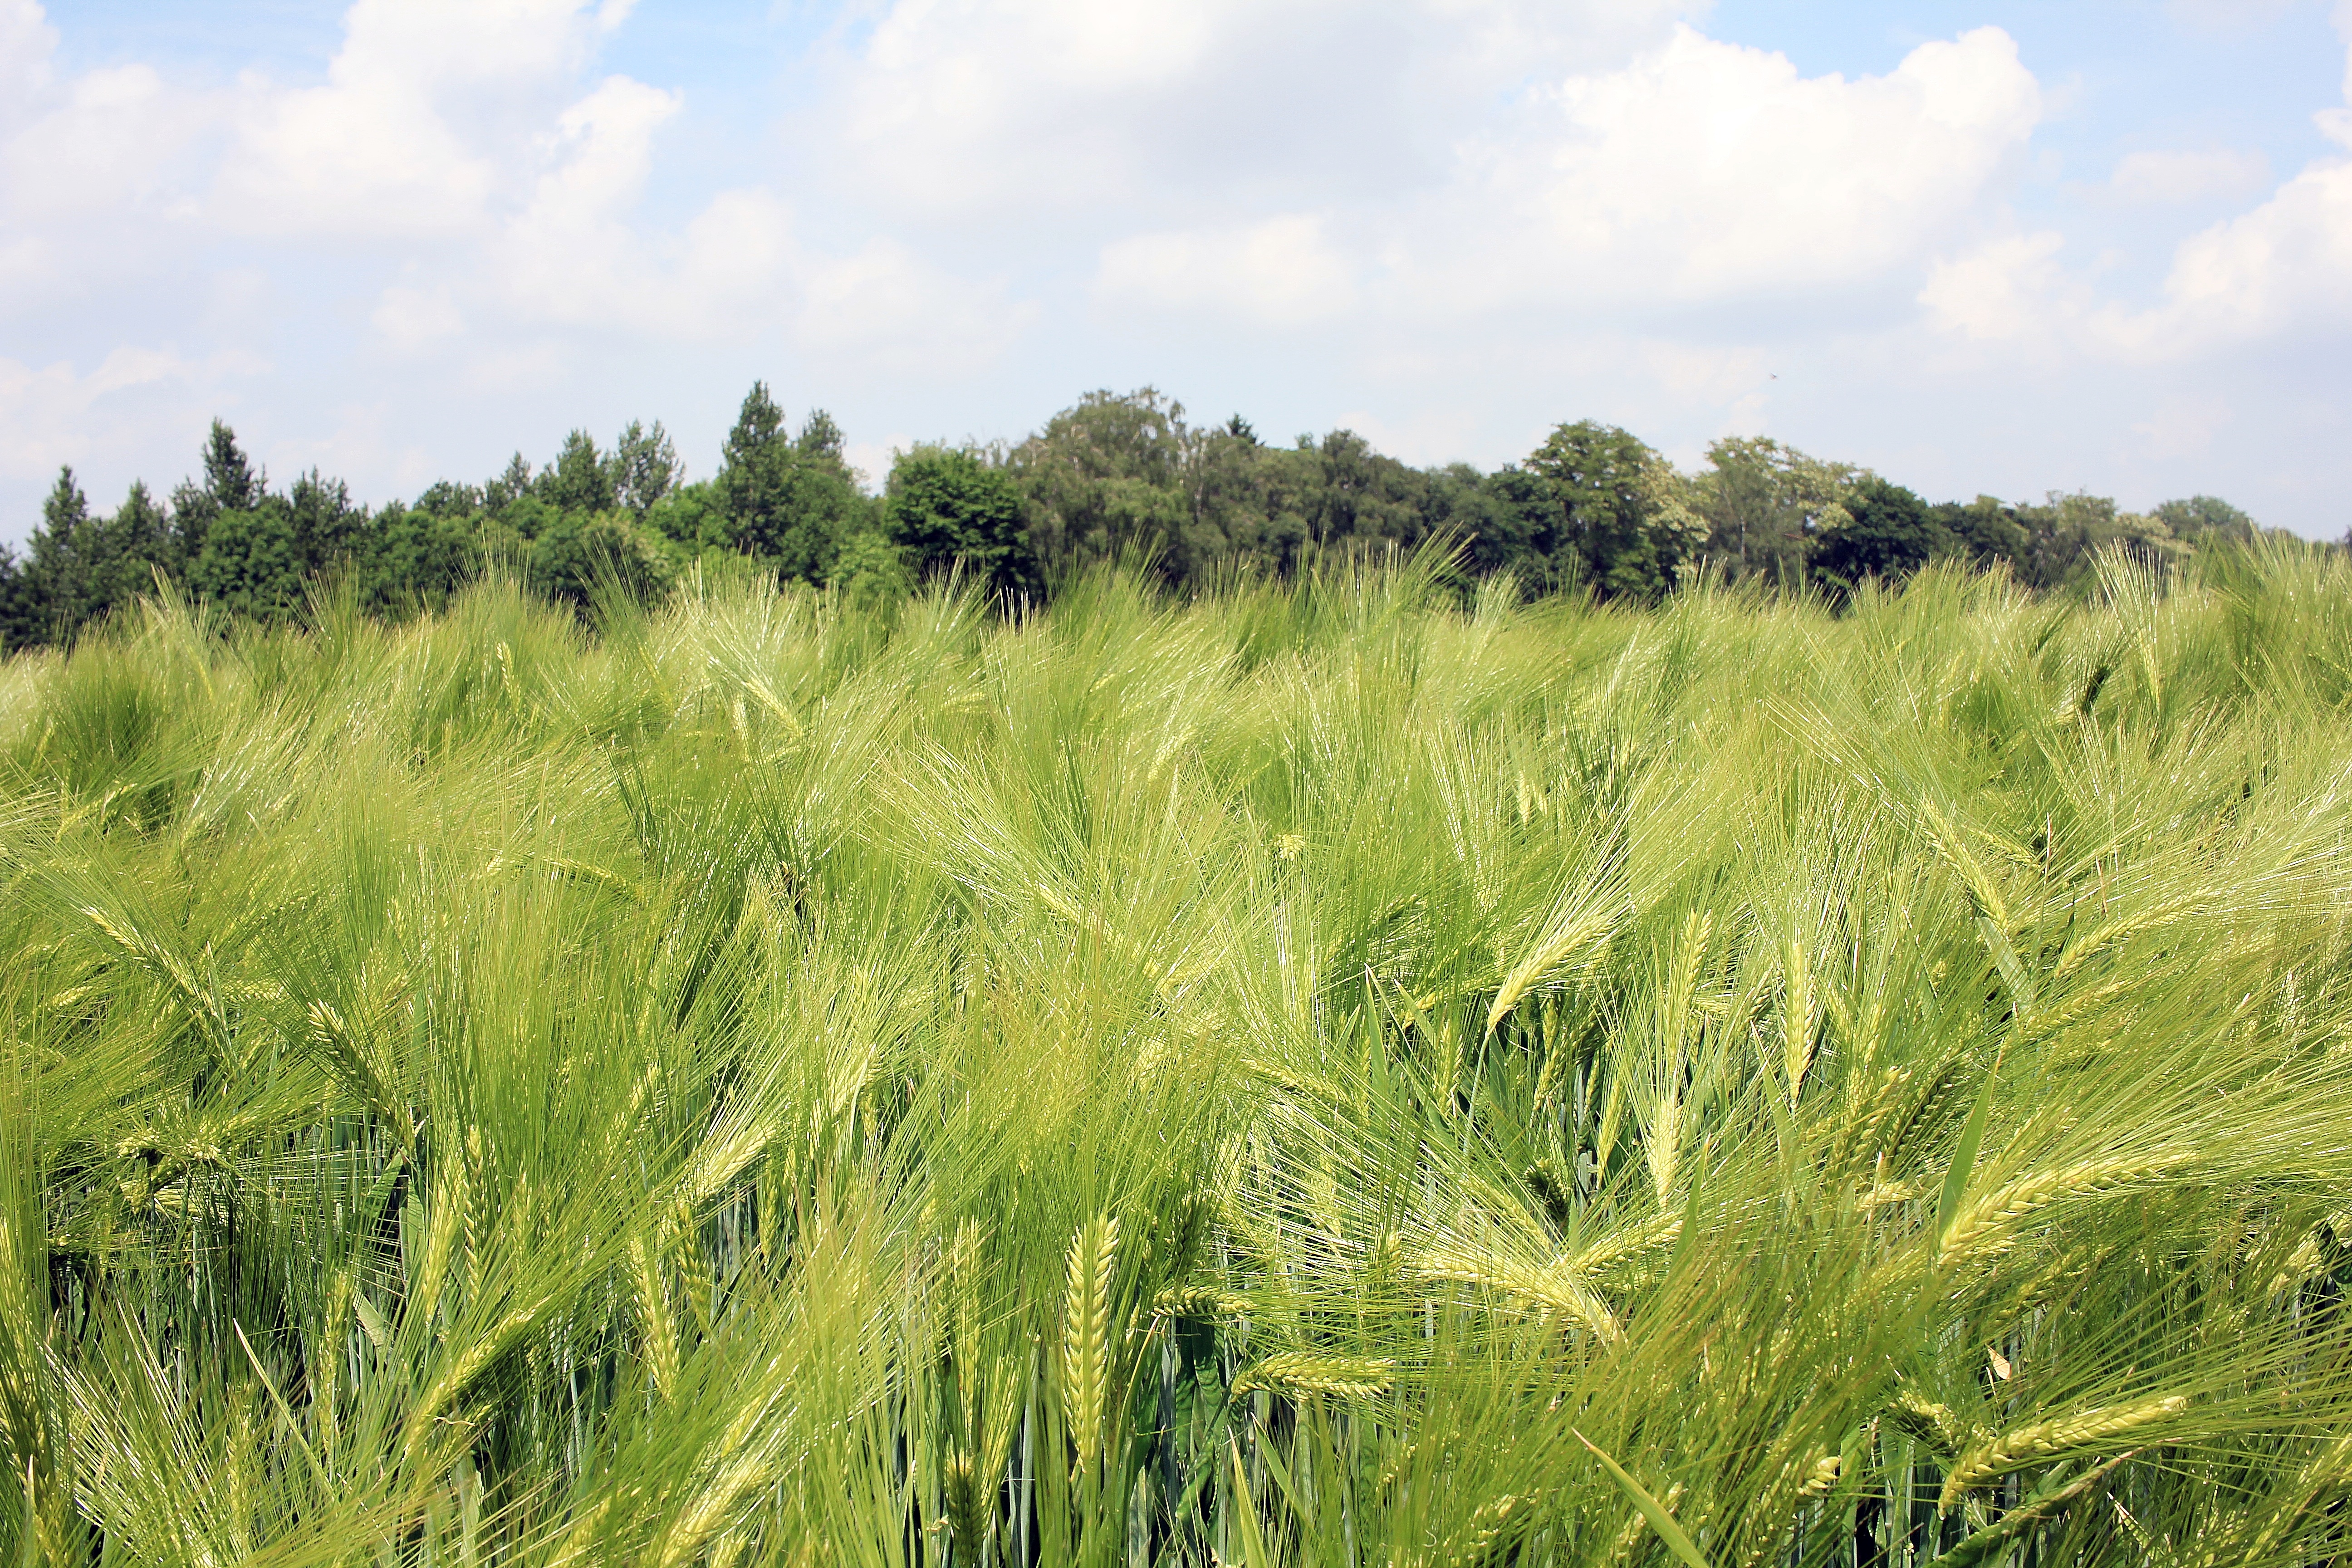
landscape, tree, nature, grass, plant, sky, field, meadow, barley, grain, prairie, flower, summer, food, spring, green, crop, soil, agriculture, flora, savanna, spike, cereal, trees, clouds, grassland, vegetation, cereals, habitat, ecosystem, steppe, arable, field crops, flowering plant, halm, barley field, nourishing barley, grass family, woody plant, land plant, phragmites, arecales